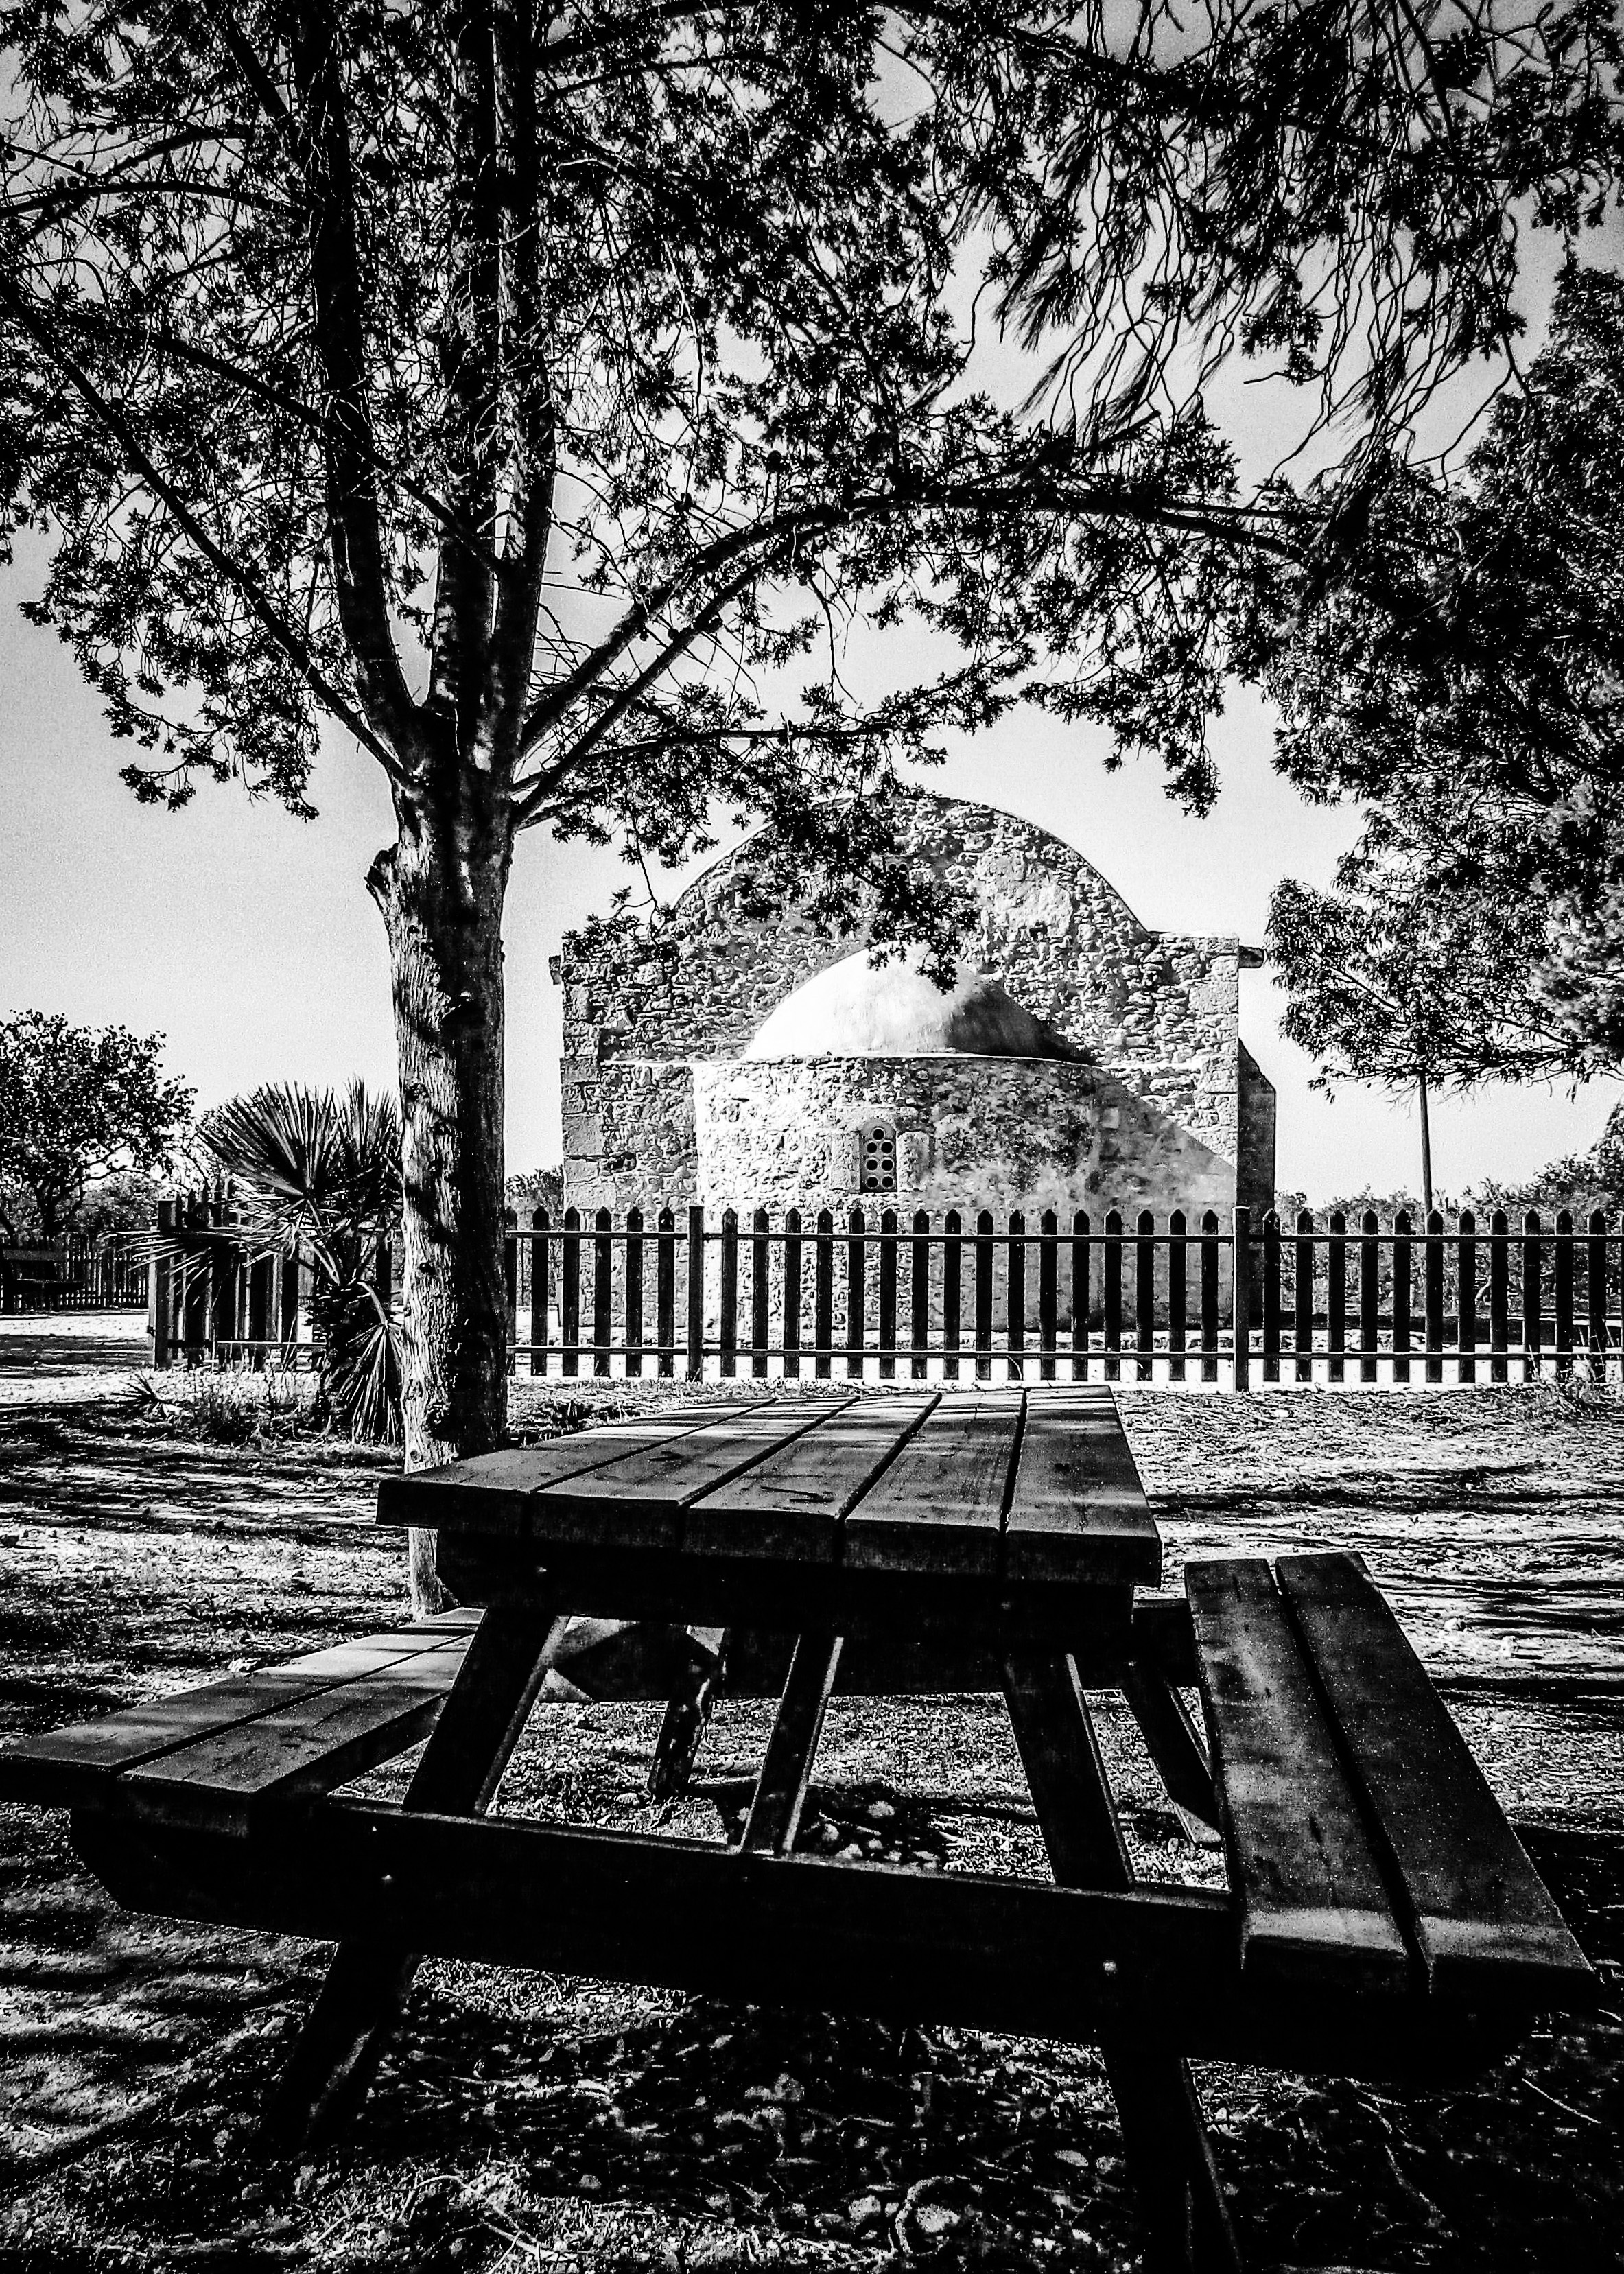
table, tree, nature, outdoor, black and white, white, bench, photography, countryside, mansion, house, home, park, black, monochrome, leisure, picnic, wooden, photograph, estate, cyprus, frenaros, monochrome photography, picnic site